Shangxinjie station

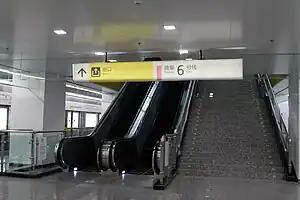
Platform of Loop line

Shangxinjie Station is an interchange station on Line 6 and Loop Line of Chongqing Rail Transit in Chongqing municipality, China, which is located in Nan'an District. It opened in 2014.